USCF Grand Prix

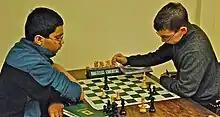
USCF chess grand prix tournament

At the end of the year, prizes are awarded to players with the most points. The first prize is usually $10,000.